David Clayton-Thomas

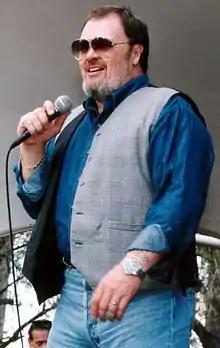
Clayton-Thomas performing at Gulfstream Park in Hallandale, Florida

David Clayton-Thomas (born David Henry Thomsett, 13 September 1941) is a Grammy Award-winning Canadian musician, singer, and songwriter, best known as the lead vocalist of the American band Blood, Sweat & Tears.